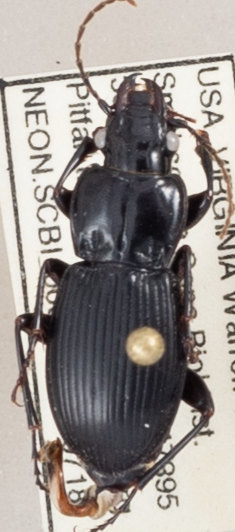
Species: Cyclotrachelus sigillatus
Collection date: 2019-07-18
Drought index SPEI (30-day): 0.376
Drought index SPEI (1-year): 2.09
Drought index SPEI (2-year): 2.09